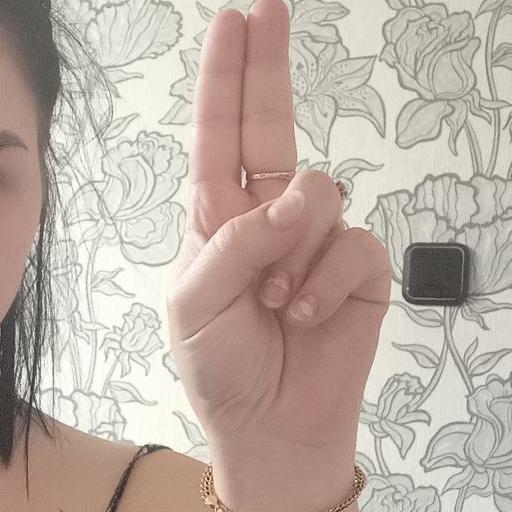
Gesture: two_up